Indian diaspora

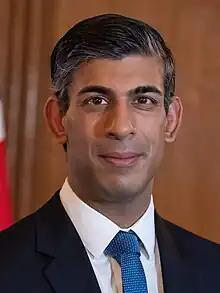
Rishi Sunak, the first British Indian (non-white) Leader of the Conservative Party and Prime Minister of the United Kingdom (2022–2024)

Malaysia has one of the world's largest overseas Indian and overseas Chinese populations. Most Indians migrated to Malaysia as plantation labourers under British rule. They are a significant minority ethnic group, making up 8% or 2,410,000 as 2017 of the Malaysian population. 85% of these people are Tamil-speaking. They have retained their languages and religion – 88% of ethnic Indians in Malaysia identify as Hindus. A minority number of the population are Sikhs and Muslims.